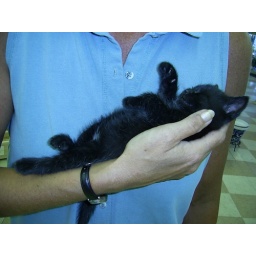
bear asleep on my mom, walking around